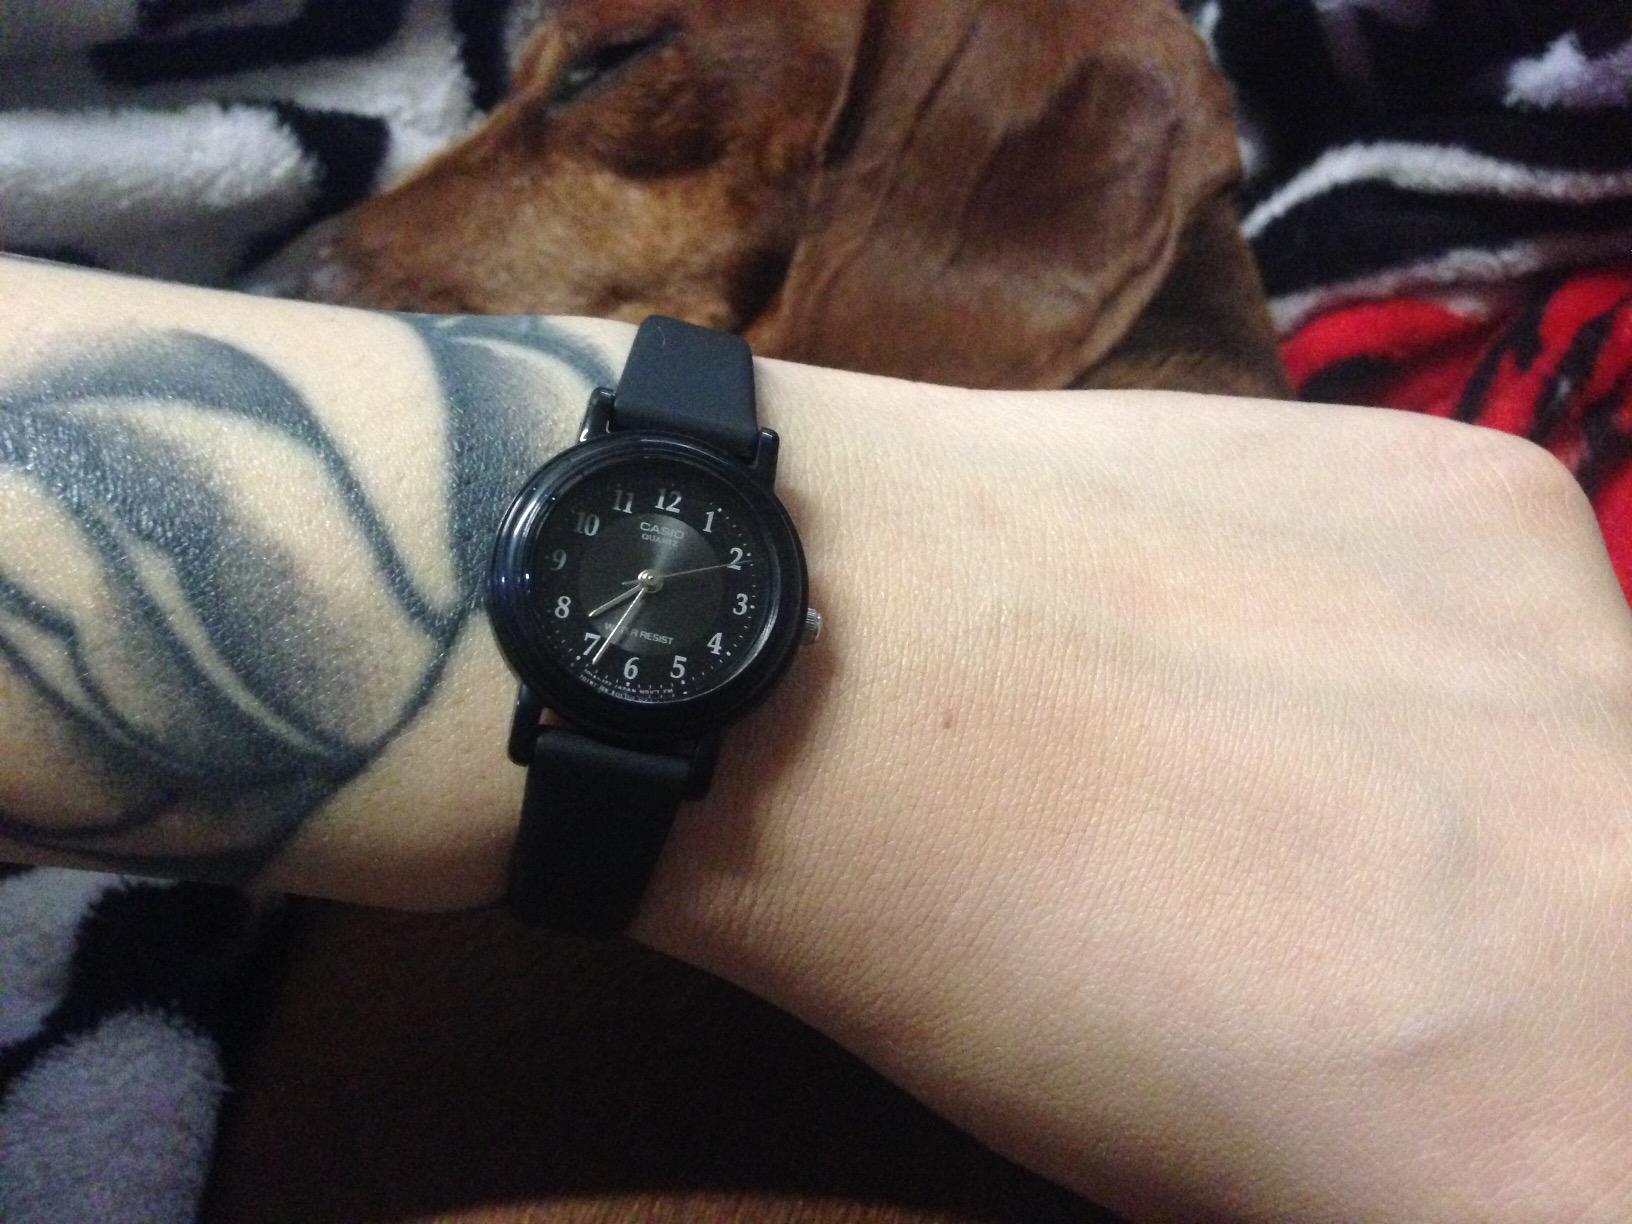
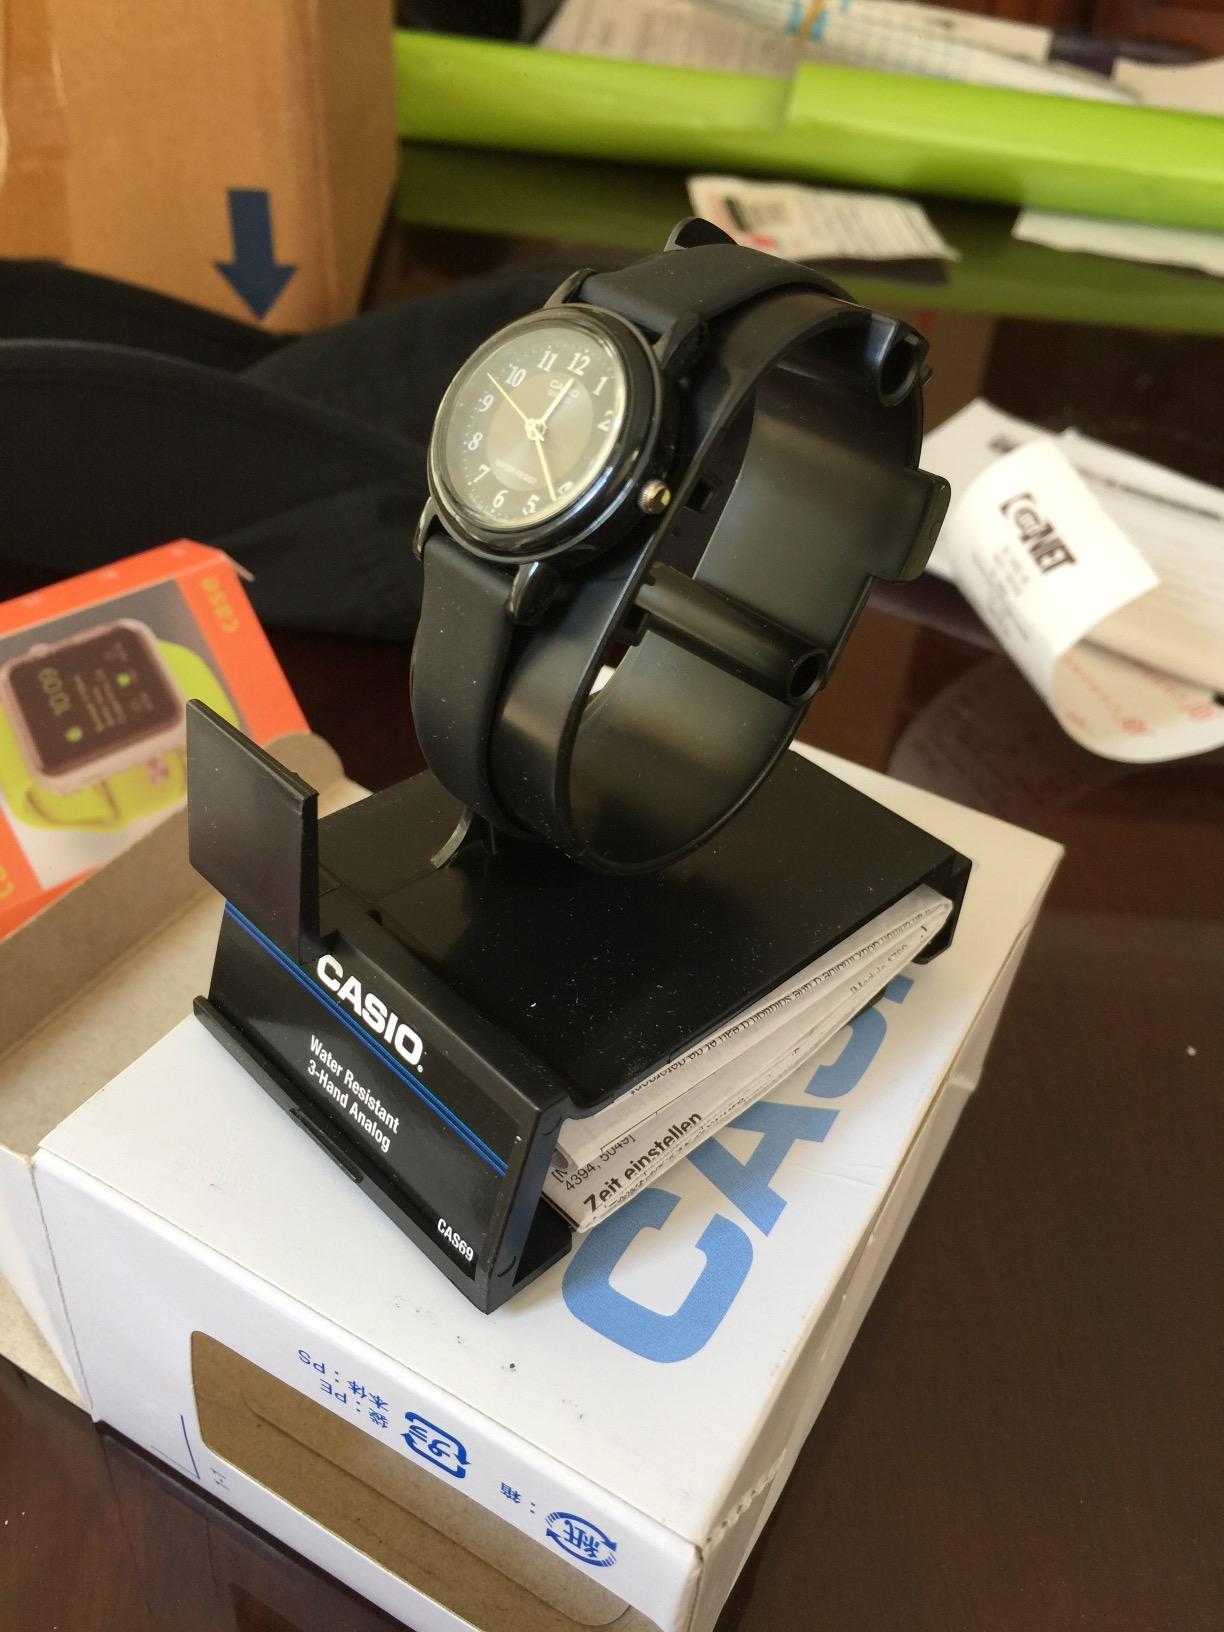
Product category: accessories_watch
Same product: yes